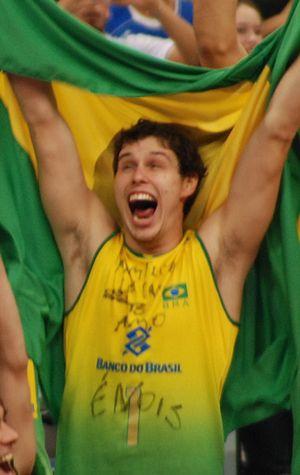
Bruno Mossa de Rezende dit Bruninho est un joueur brésilien de volley-ball. Il mesure 1,90 m et joue passeur. Il totalise 65 sélections en équipe du Brésil.